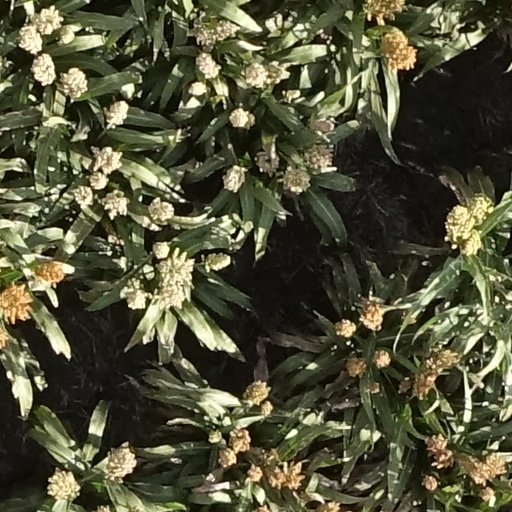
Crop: sorghum